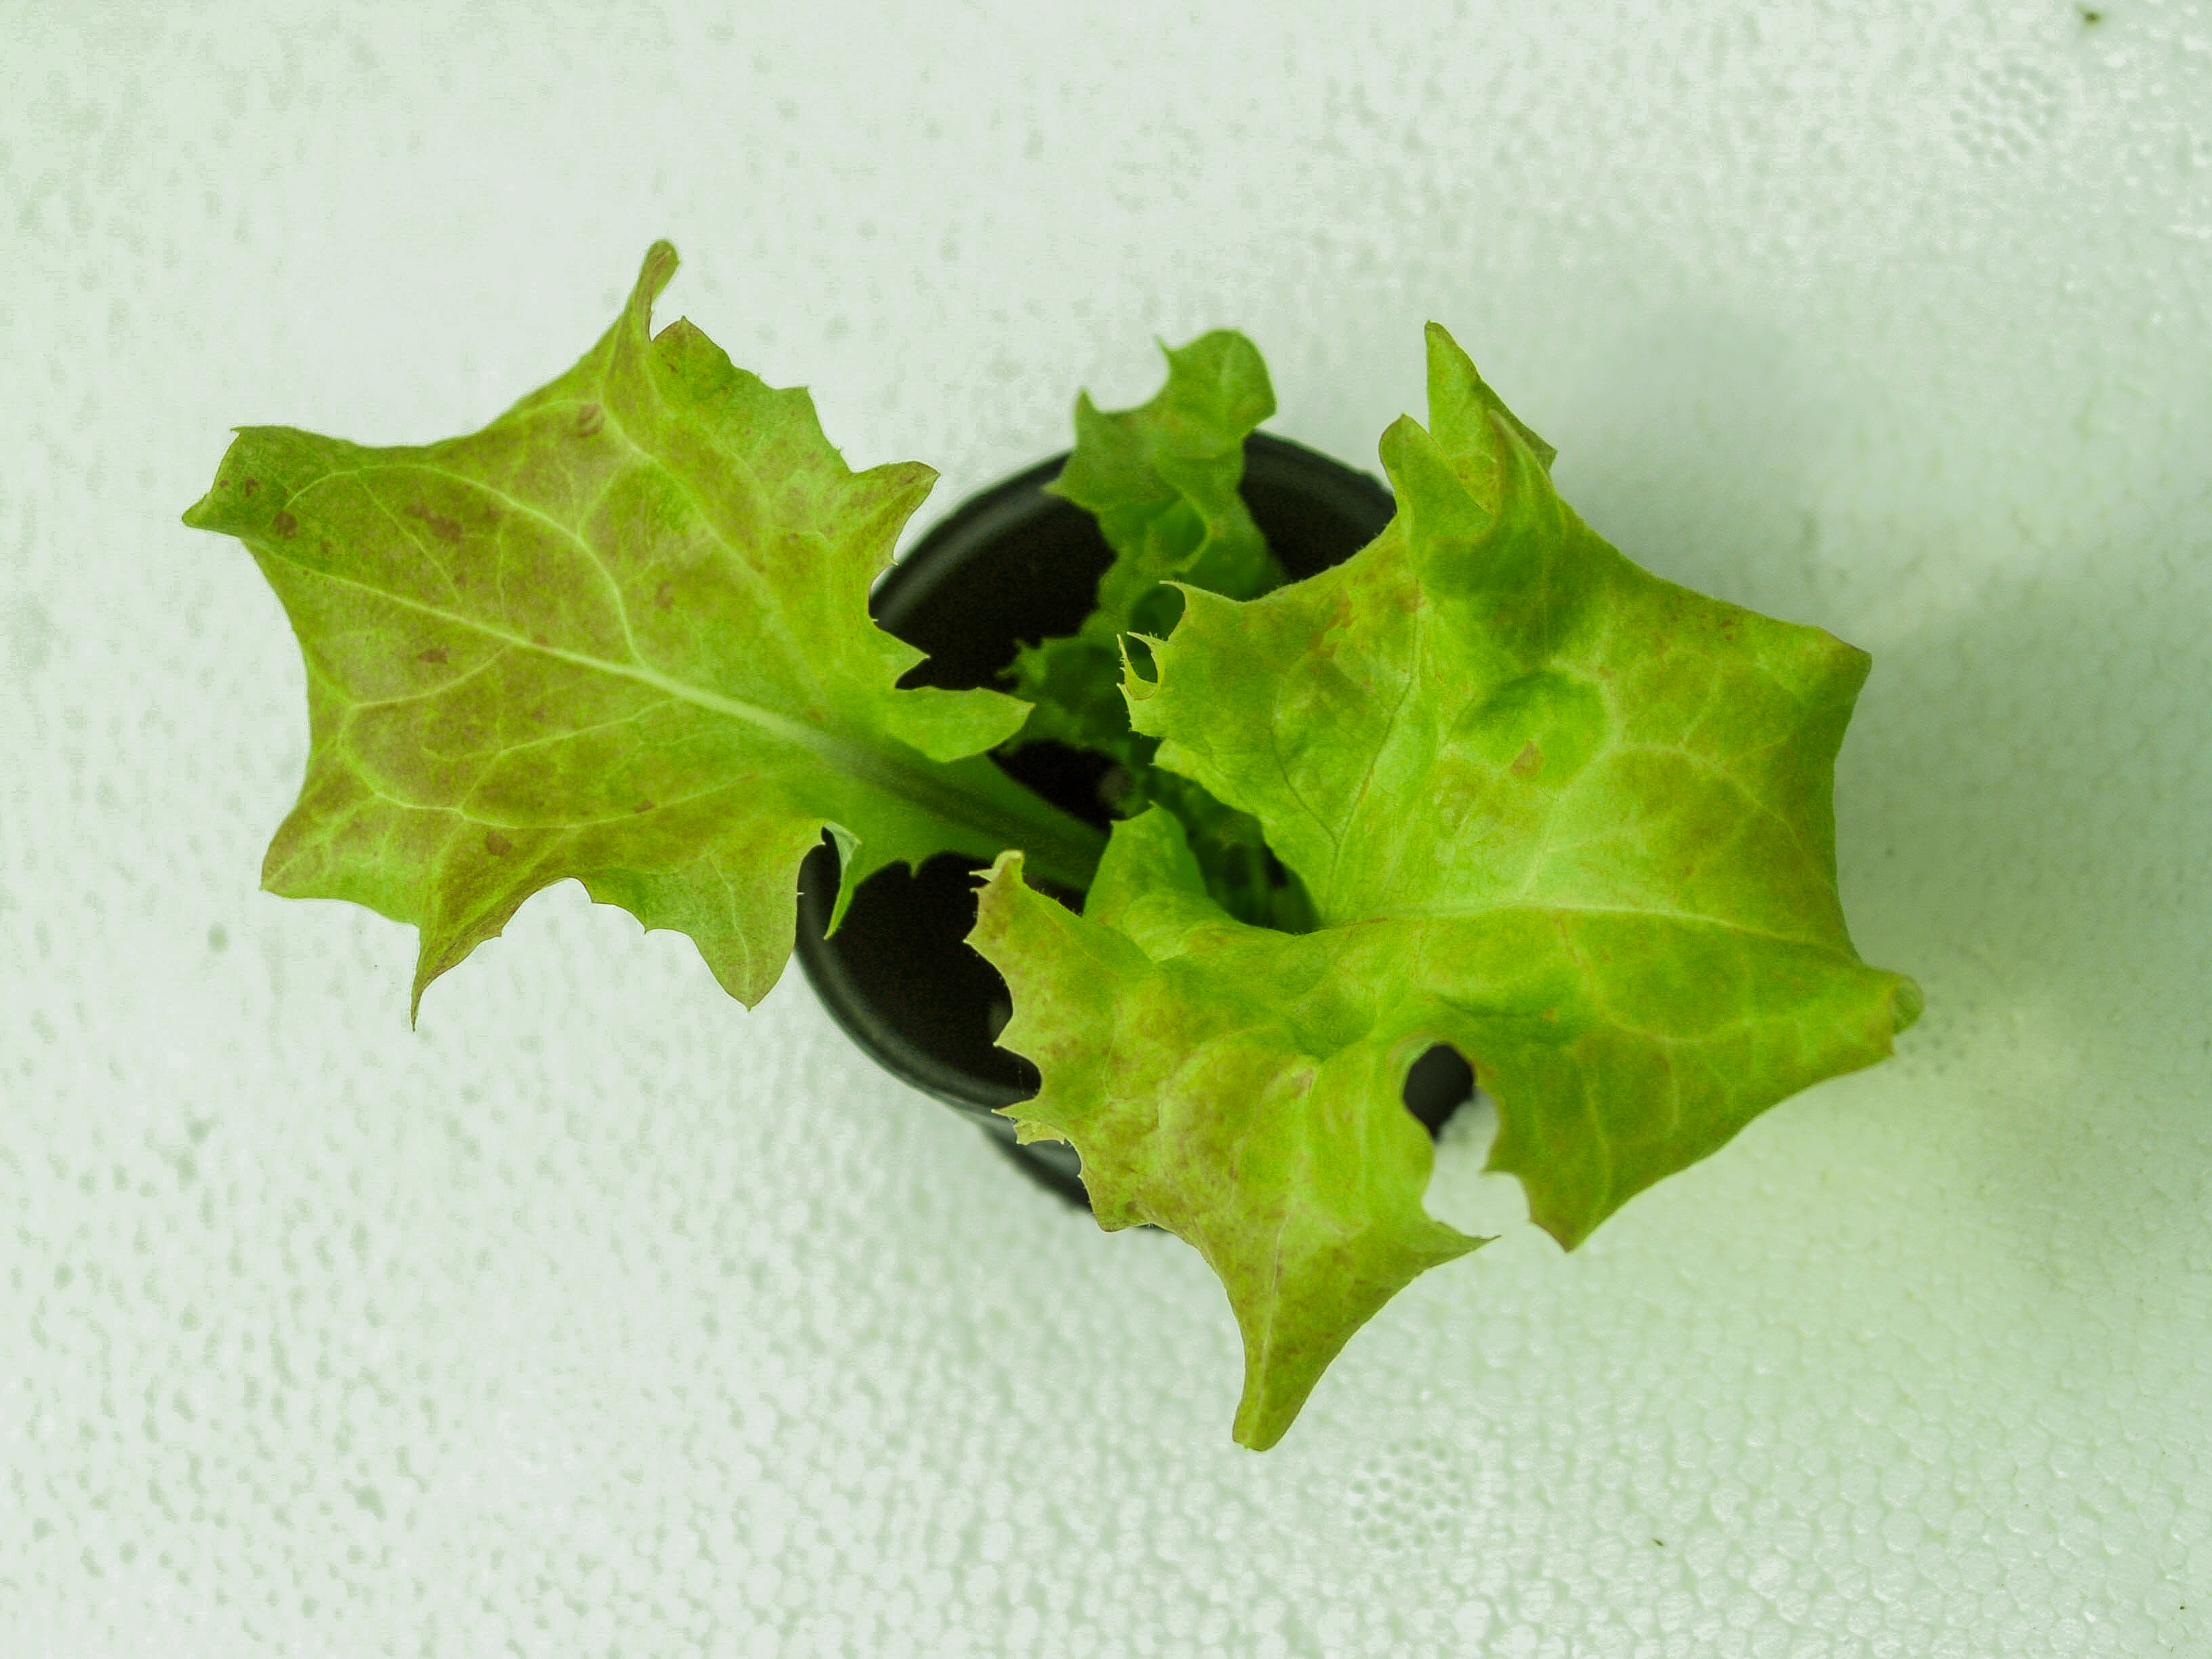
farm, green, food, hydroponic, agriculture, garden, organic, vegetable, water, fresh, plant, leaf, growth, healthy, cultivation, technology, nature, grow, greenhouse, salad, lettuce, health, environment, industry, farming, modern, plantation, field, nutrition, background, plant pathology, spring greens, ivy